Caroline Ithurbide

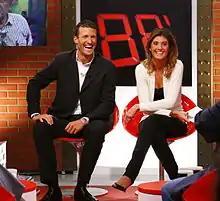
Ithurbide with Boris Ehrgott on the set of "88 minutes", January 2008.

Caroline Ithurbide (born 21 July 1979) is a French journalist and television presenter.